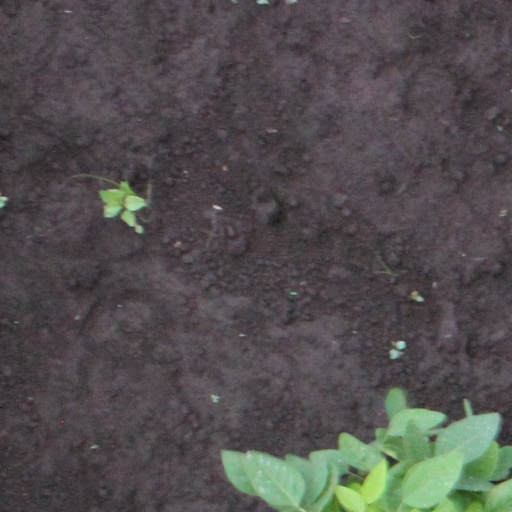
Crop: soybean